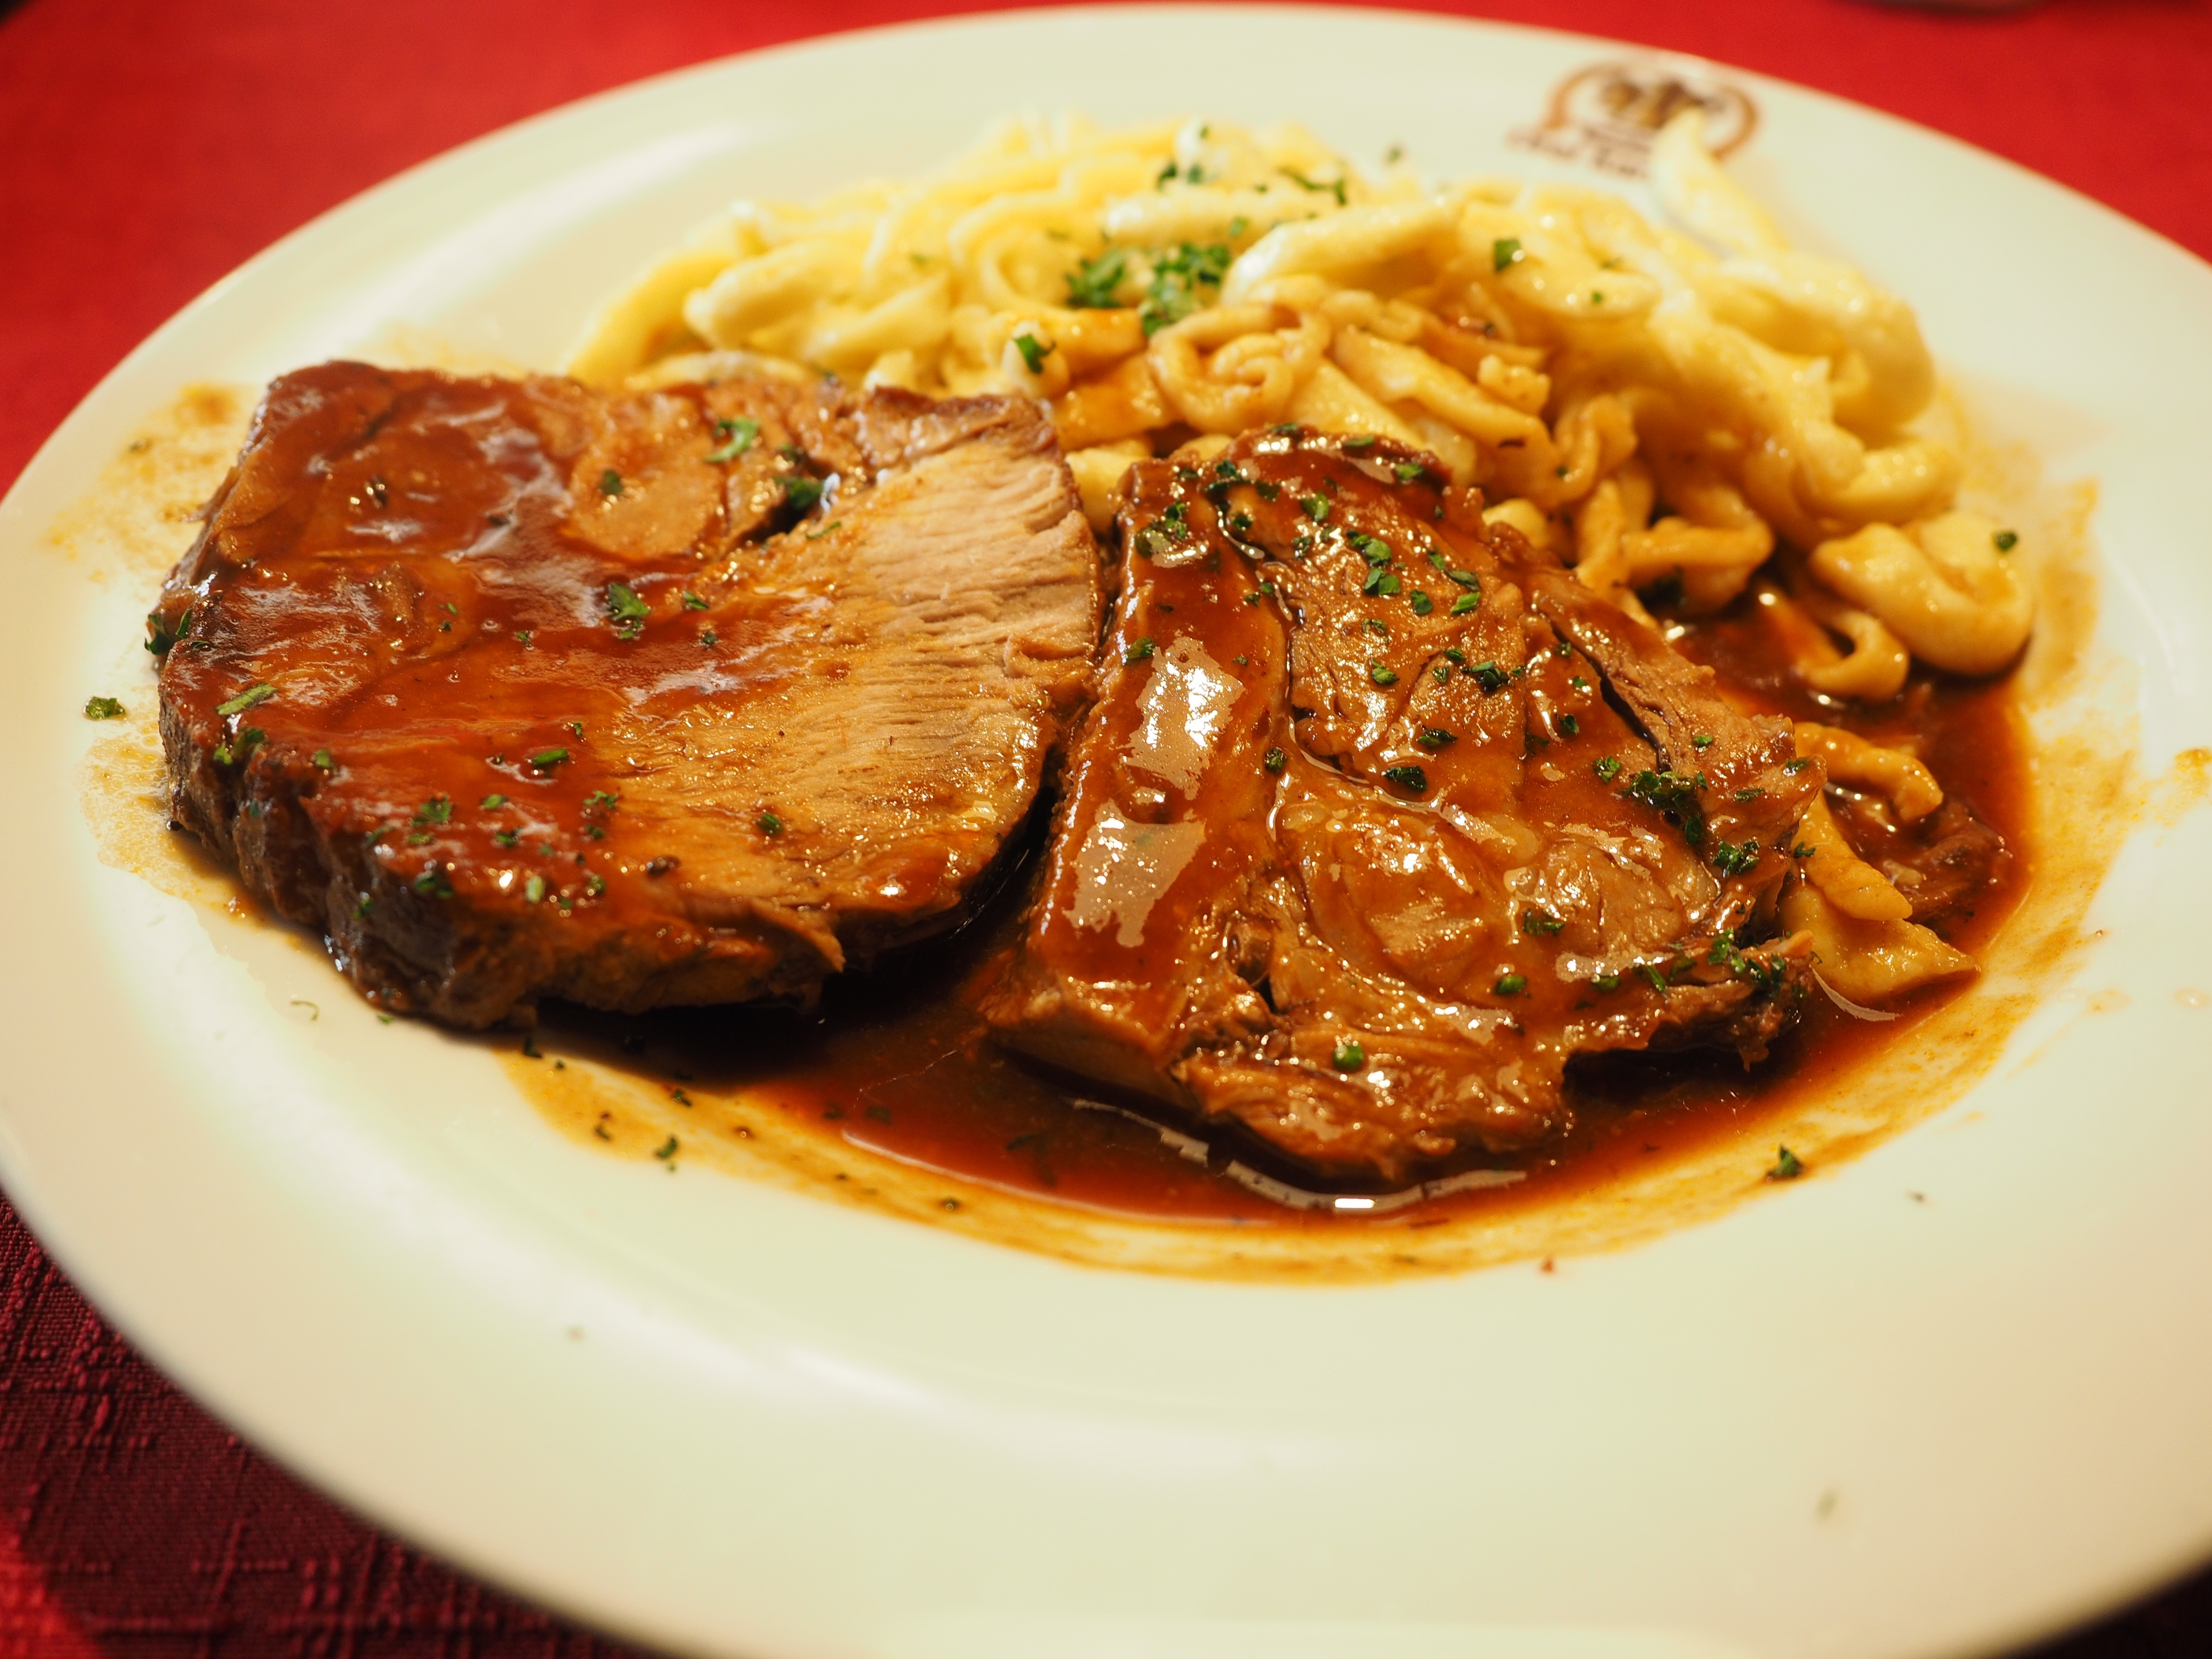
dish, meal, food, plate, eat, meat, cuisine, noodle, cook, asian food, tasty, fry, substantial, thai food, sp tzle, chinese food, roast pork